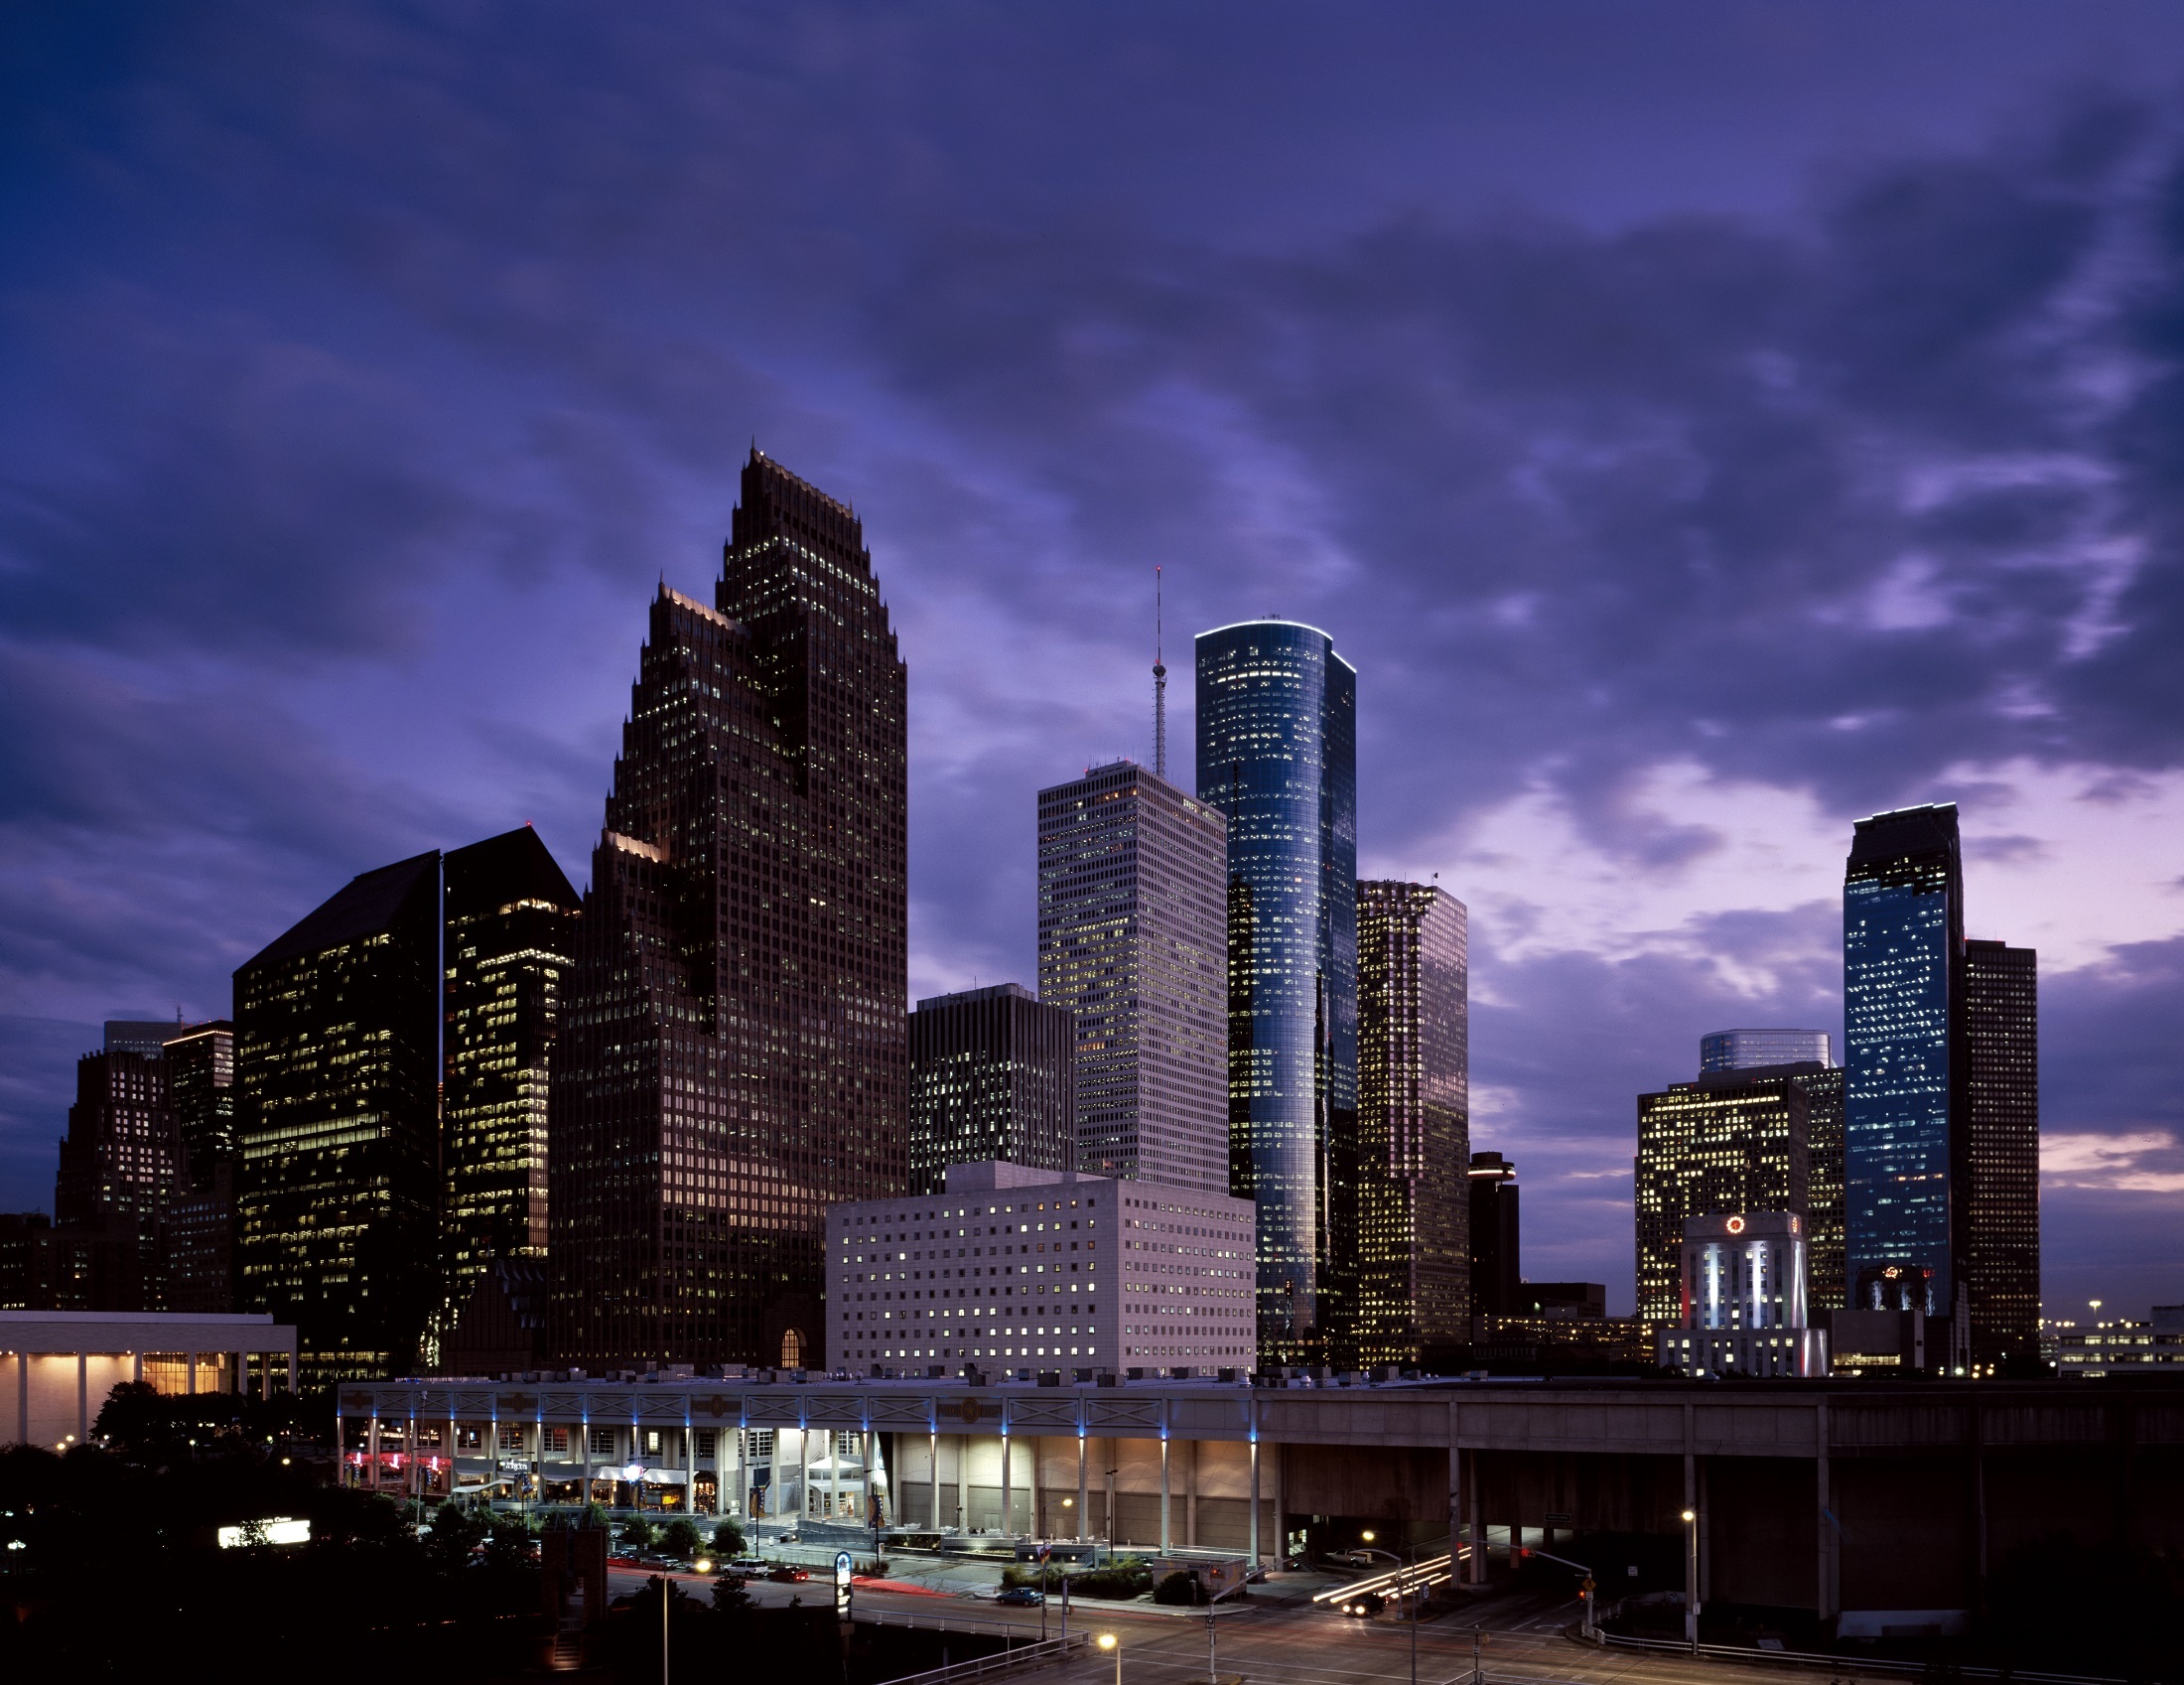
horizon, architecture, sky, sunset, skyline, night, city, skyscraper, urban, highrise, cityscape, downtown, dusk, evening, twilight, reflection, scenic, usa, landmark, tower block, illuminated, clouds, buildings, towers, texas, metropolis, houston, urban area, geographical feature, human settlement, atmosphere of earth, metropolitan area